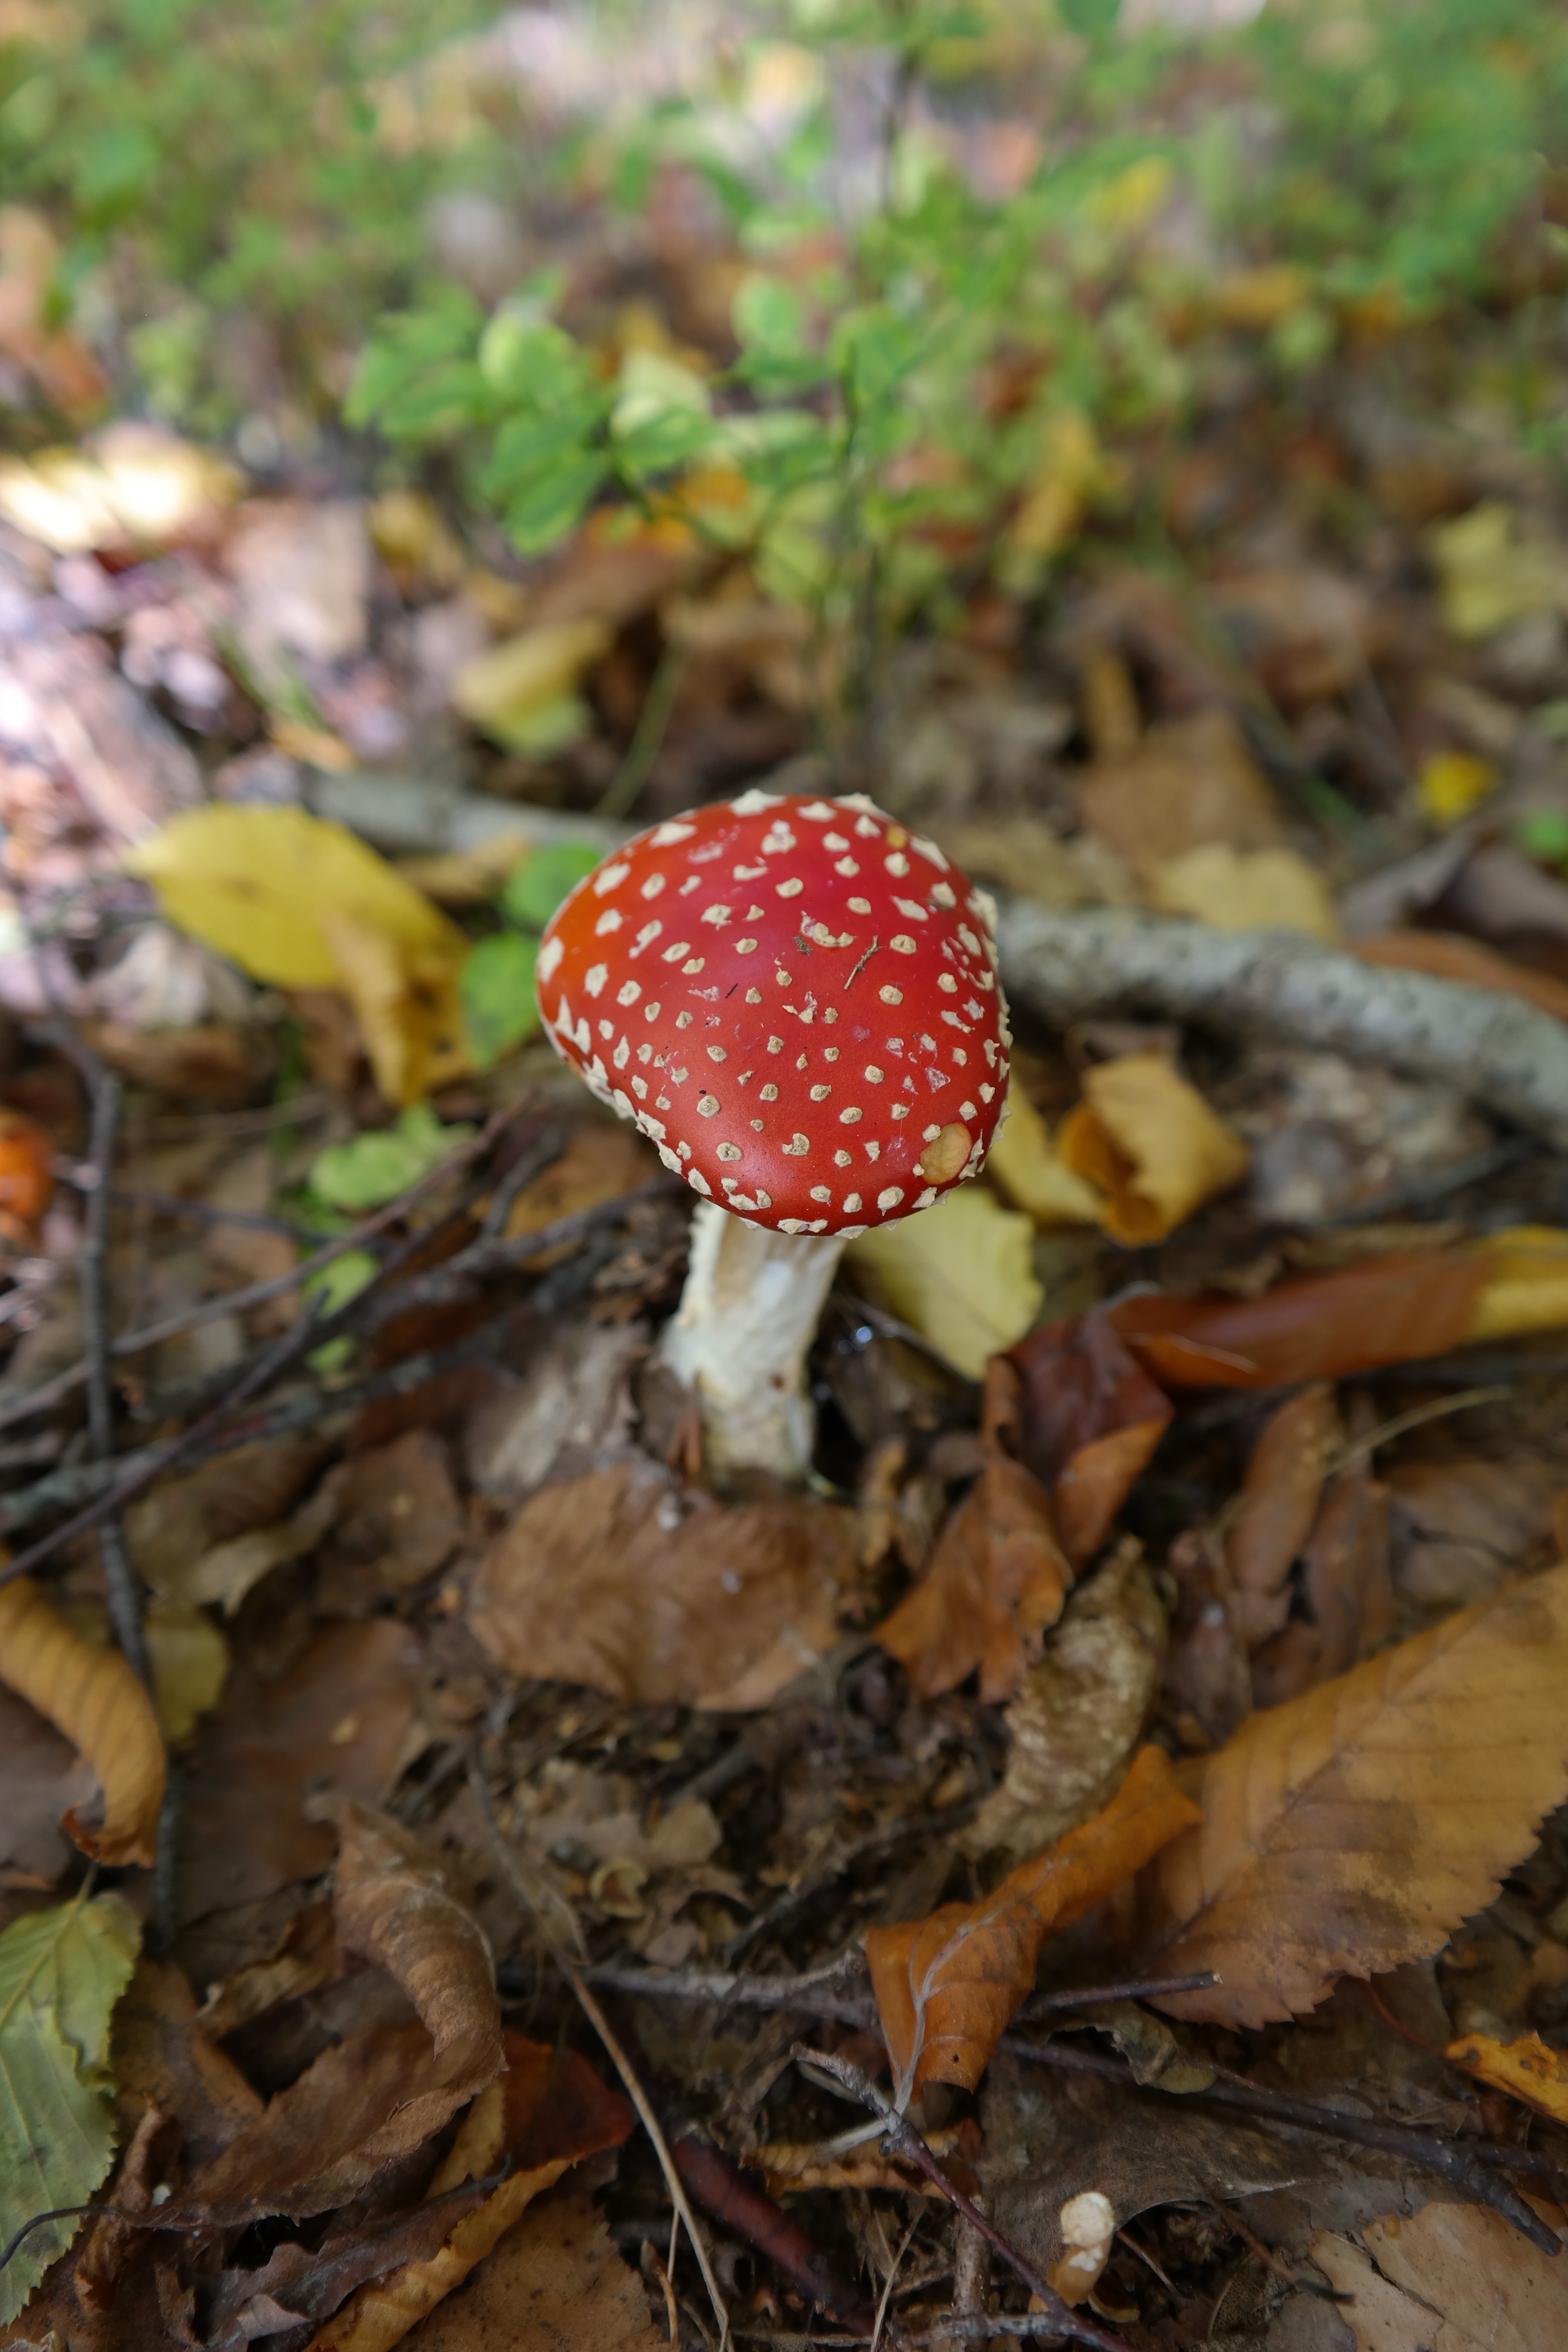
nature, forest, leaf, flower, red, autumn, soil, botany, mushroom, flora, season, fauna, fungus, spotted, fly agaric, toxic, woodland, agaric, bolete, amanita muscaria, fungal species, muscaria, red fly agaric mushroom, slightly toxic, symbol of good luck, edible mushroom, medicinal mushroom, penny bun, amanita parcivolvata relative